A Night in the Woods

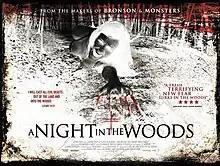
Theatrical poster

A Night in the Woods is a 2011 British found footage horror film written and directed by Richard Parry. The film premiered at the United Kingdom film festival Fright Fest in August 2011. "A Night in the Woods" was produced by Vertigo Films and stars Anna Skellern, Scoot McNairy, and Andrew Hawley.